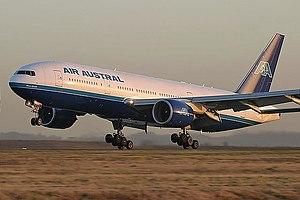
Air Austral est une compagnie aérienne française surtout active dans le sud-ouest de l'océan Indien, qu'elle dessert à partir de l'aéroport de La Réunion Gillot Roland-Garros, un aéroport international situé sur le territoire communal de Sainte-Marie, à proximité de Saint-Denis de La Réunion.